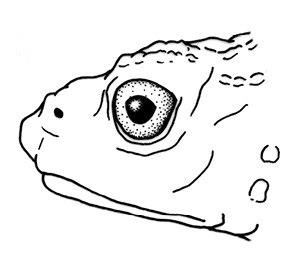
Osornophryne sumacoensis est une espèce d'amphibiens de la famille des Bufonidae.